Division of Kingsford Smith

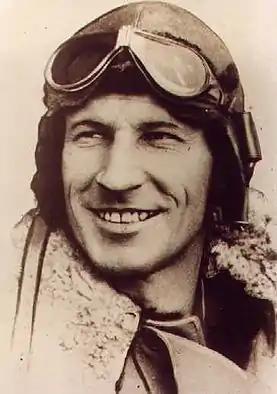
Sir Charles Kingsford Smith, the division's namesake

The division is named after Sir Charles Kingsford Smith, a pioneer aviator, who was the first pilot to fly across the Pacific Ocean. The Kingsford Smith International Airport (Sydney International), and the suburb of Kingsford, both of which are located within the division, are also named after him. The division was proclaimed at the redistribution of 11 May 1949, and was first contested at the 1949 federal election.